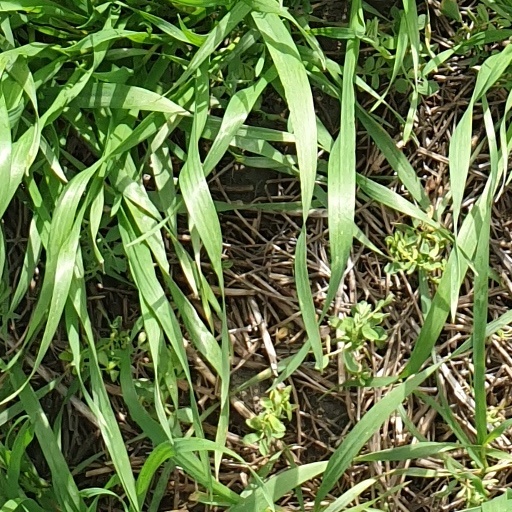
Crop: wheat